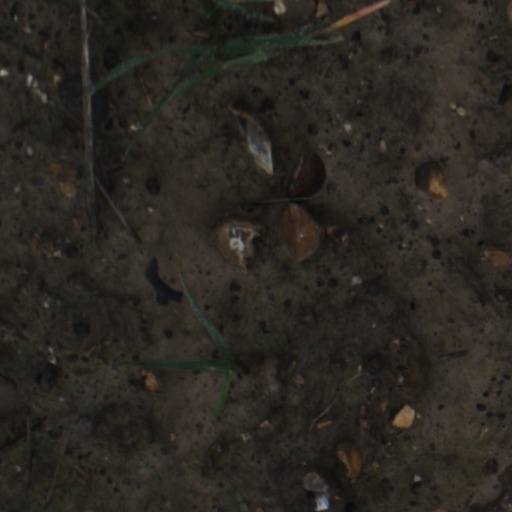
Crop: wheat